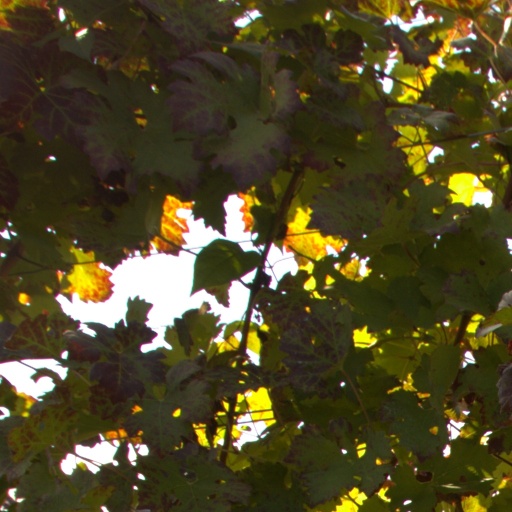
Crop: grape